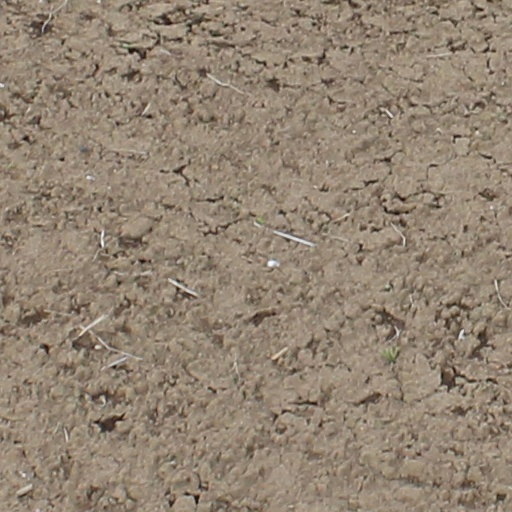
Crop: wheat